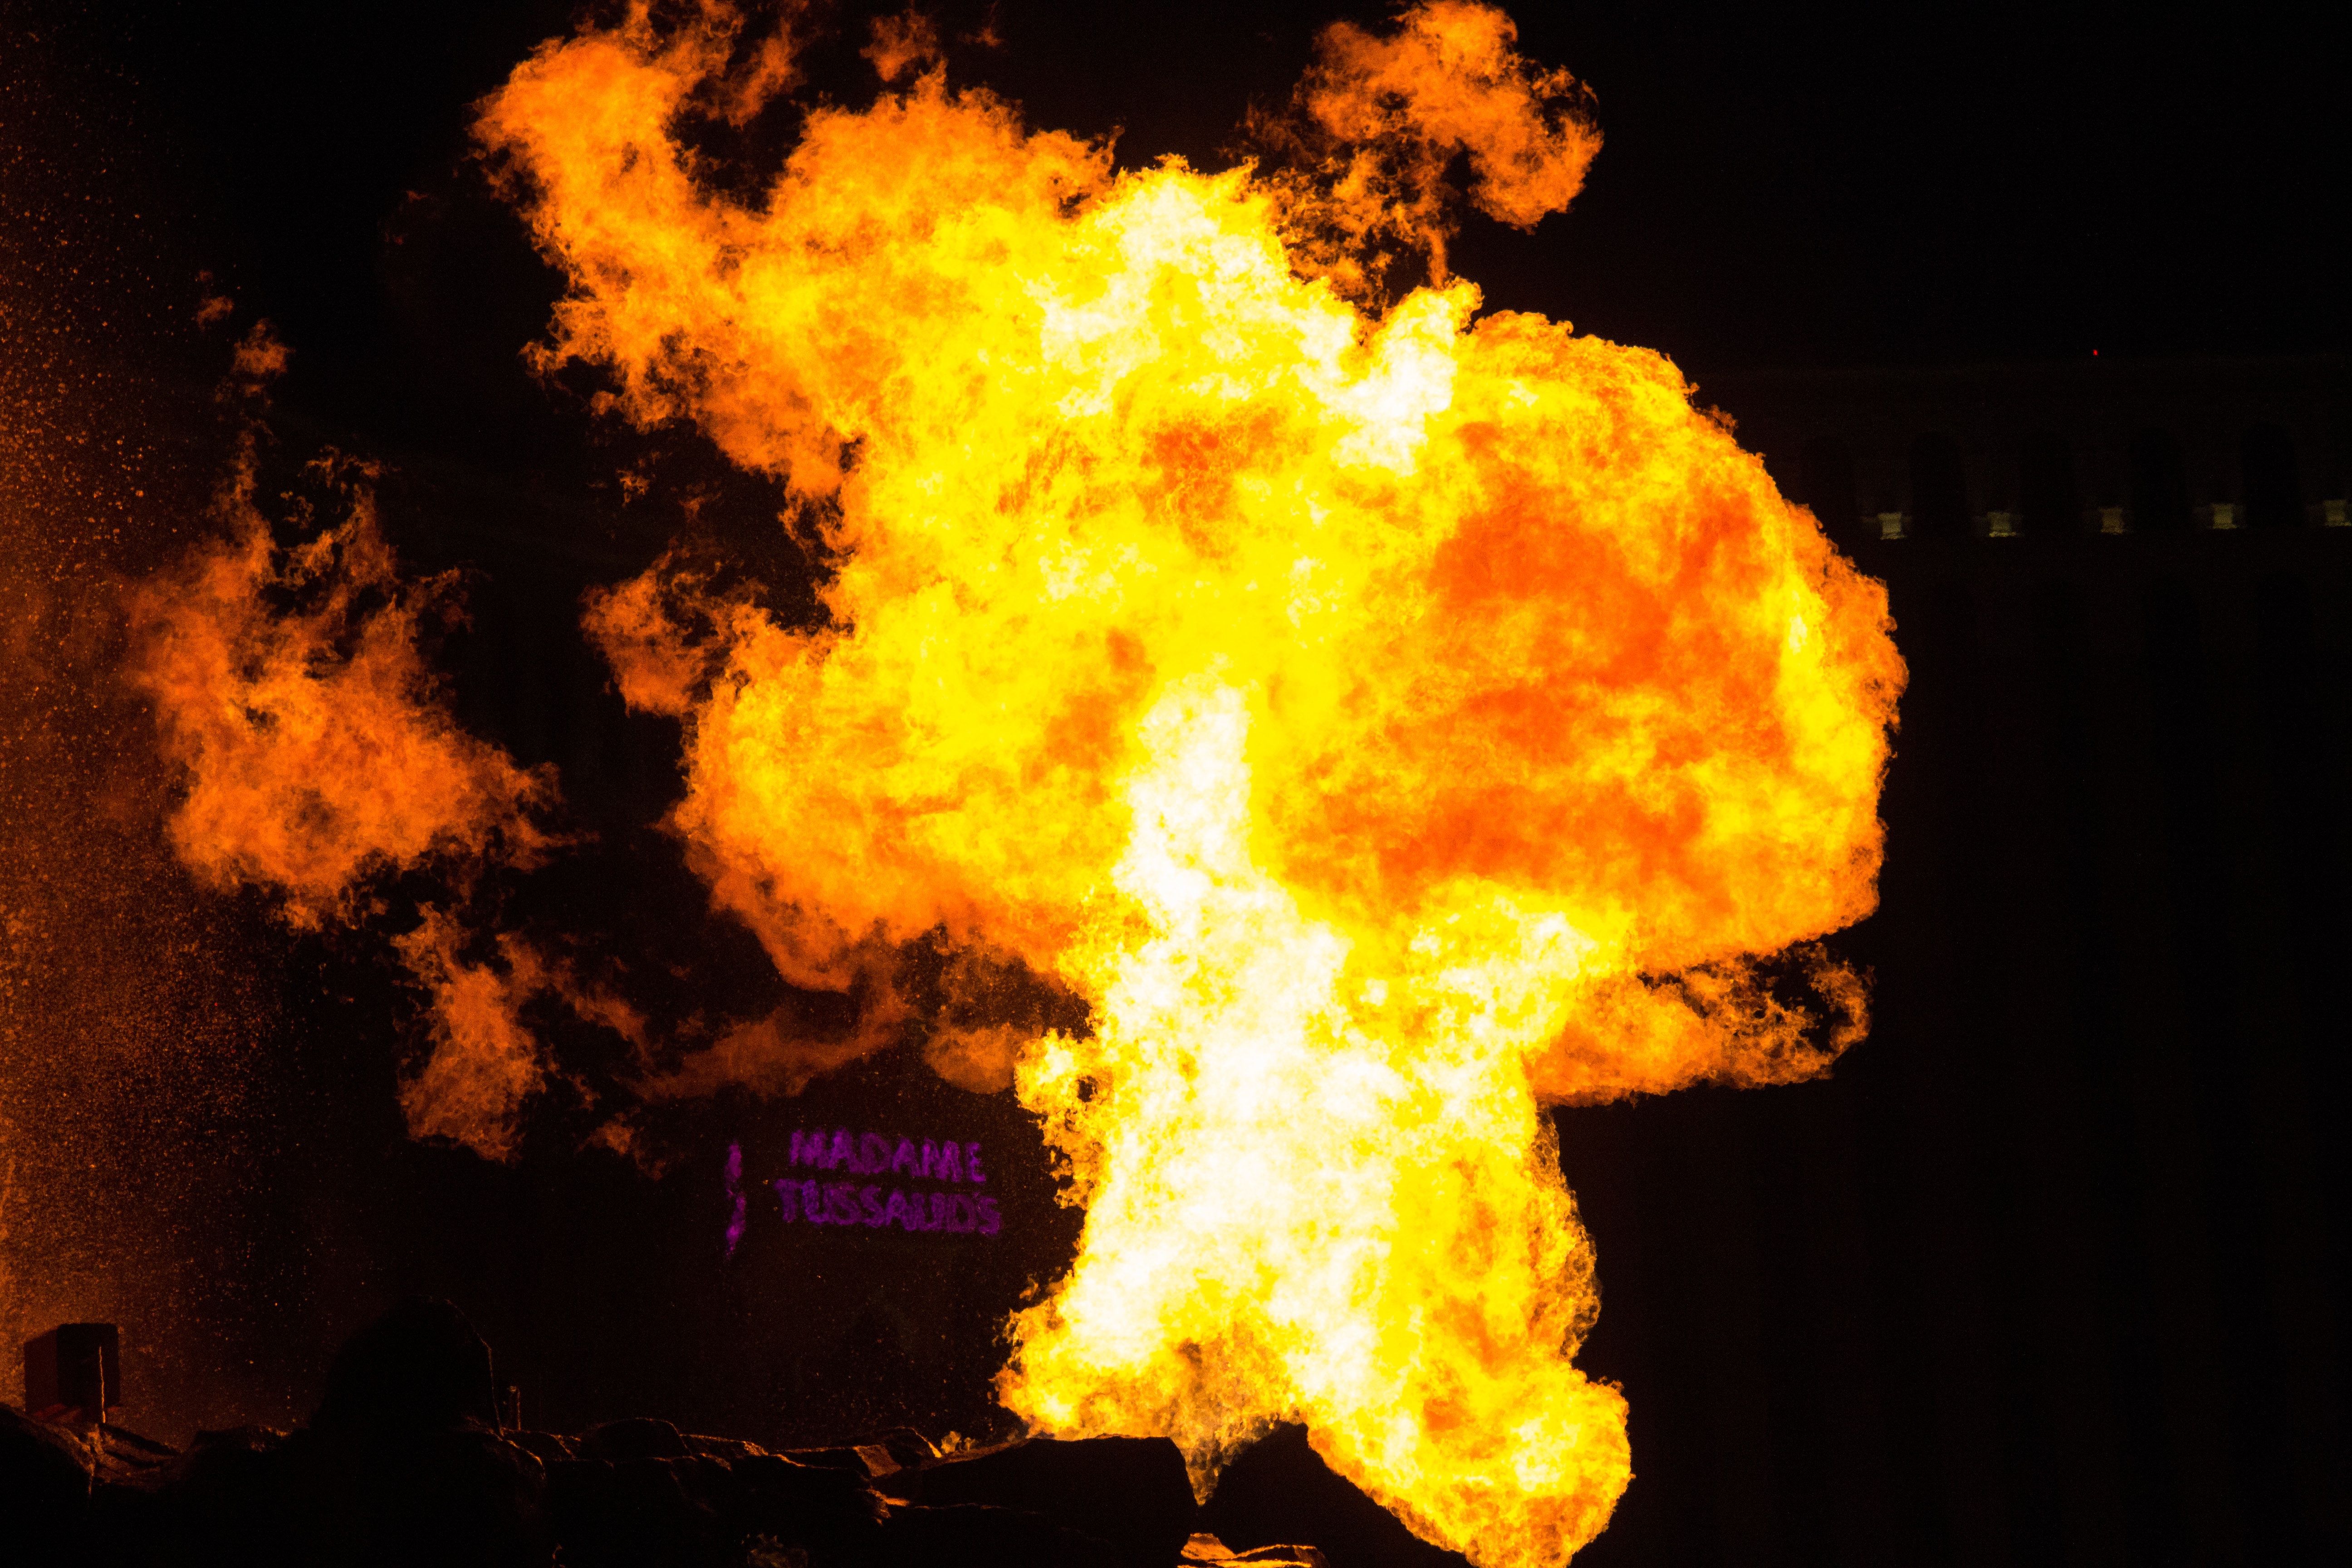
flame, fire, bonfire, explosion, disaster, event, geological phenomenon